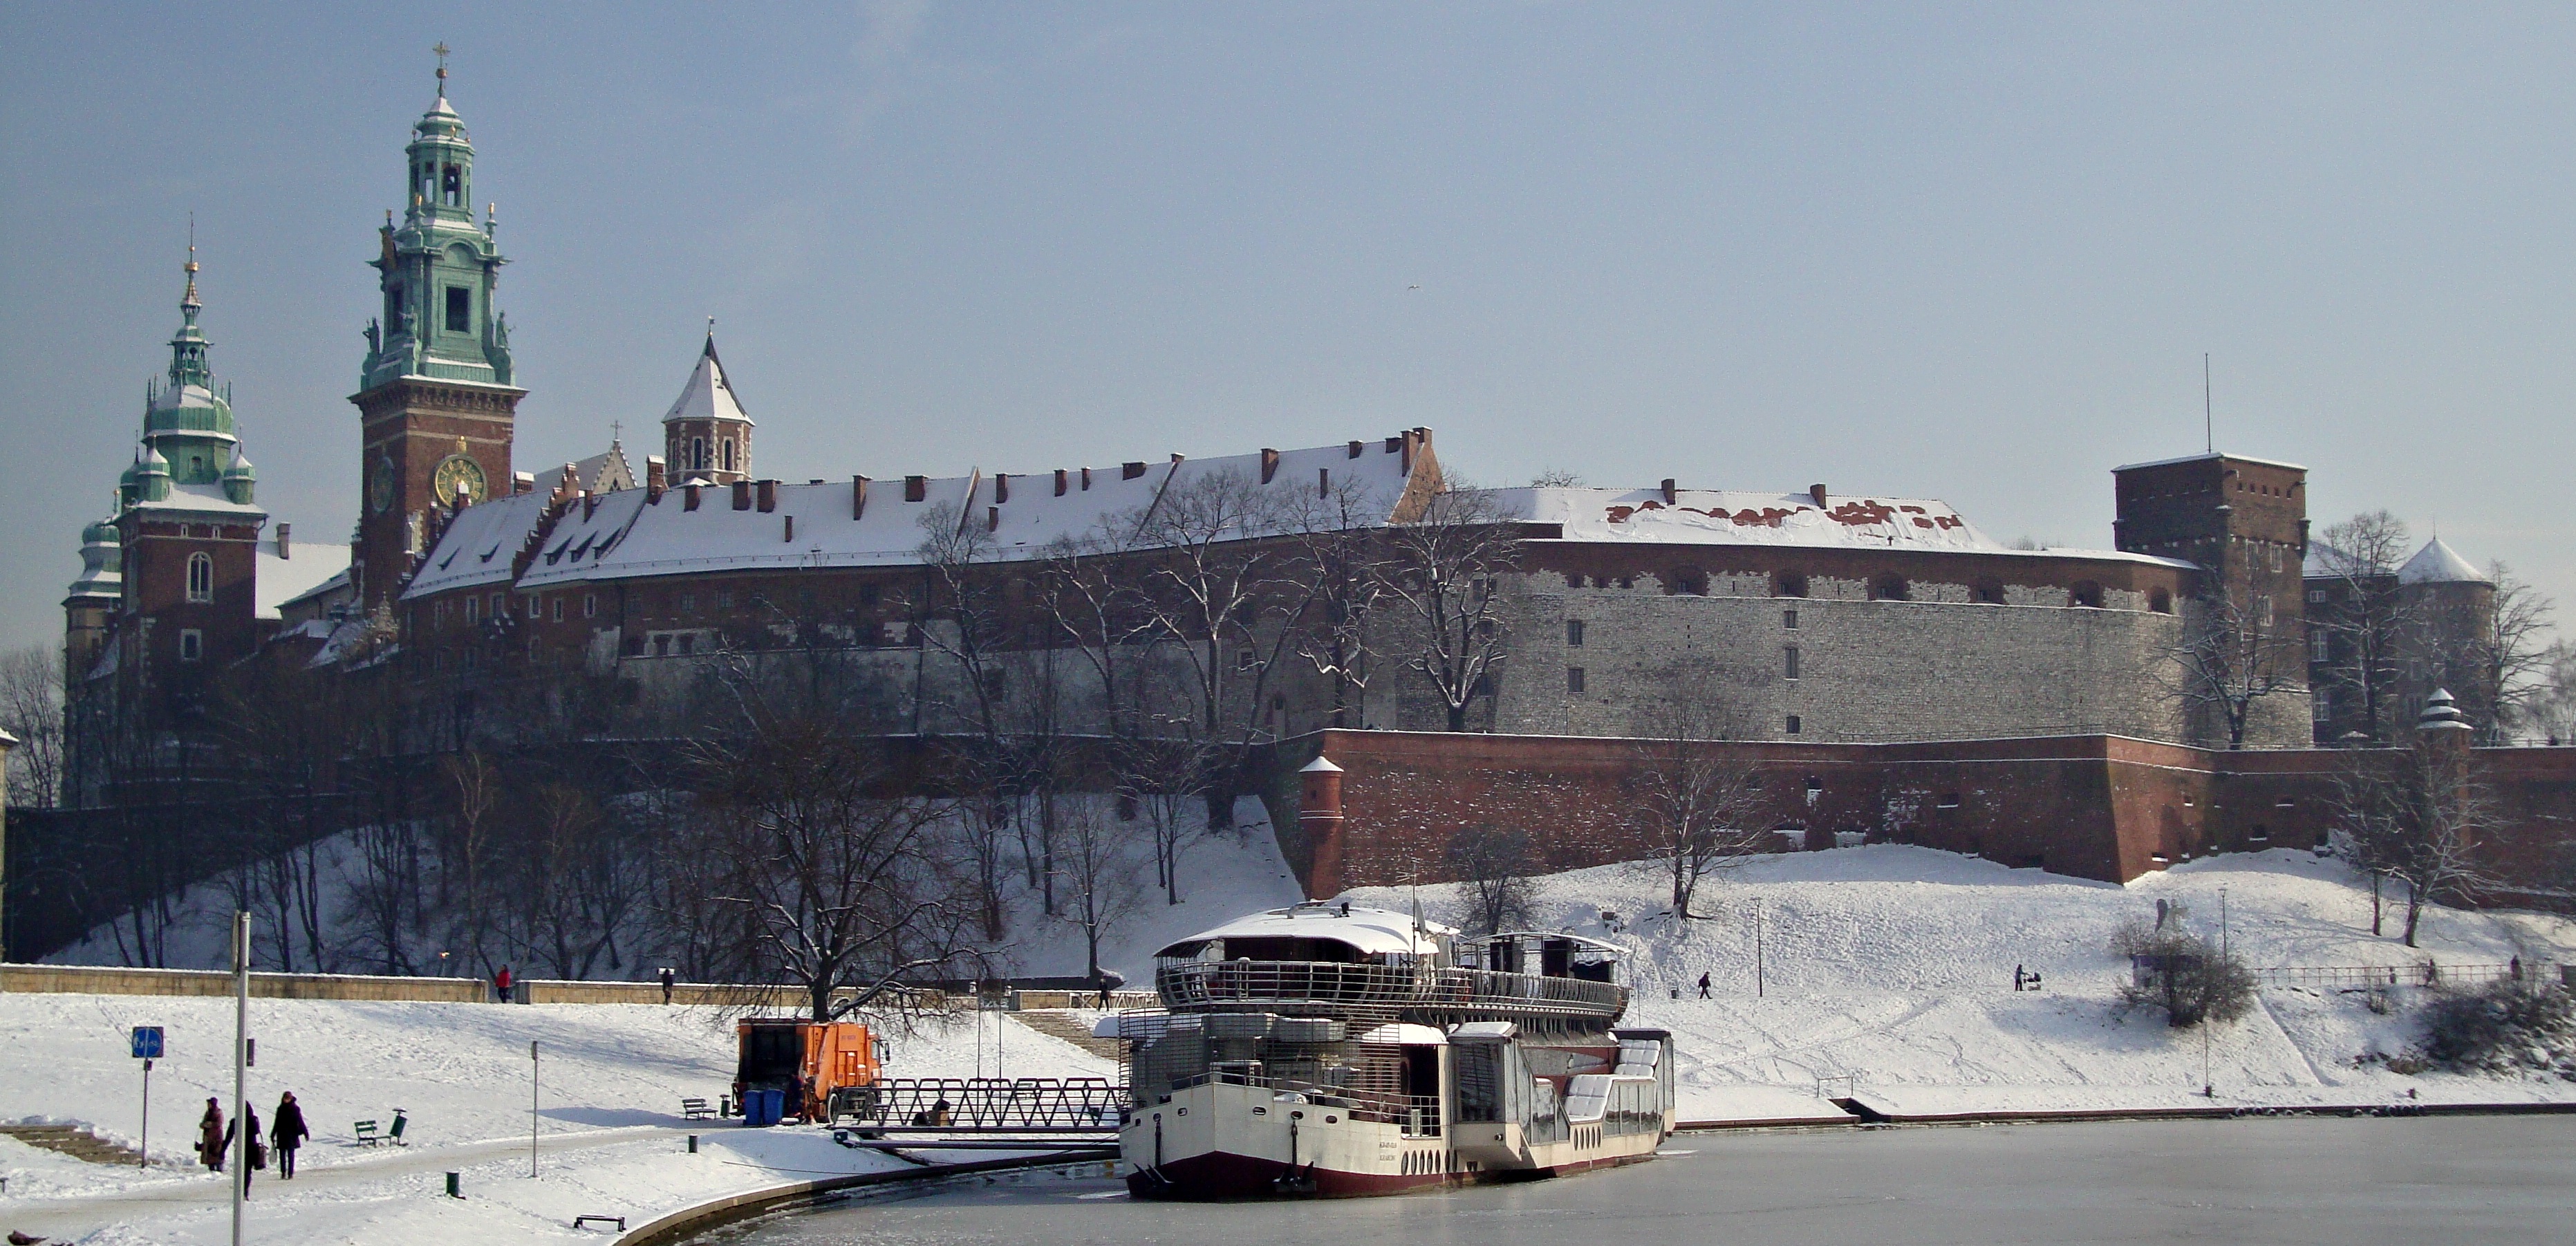
snow, winter, architecture, ship, monument, panorama, vehicle, castle, waterway, history, watercraft, the museum, krakow, wawel